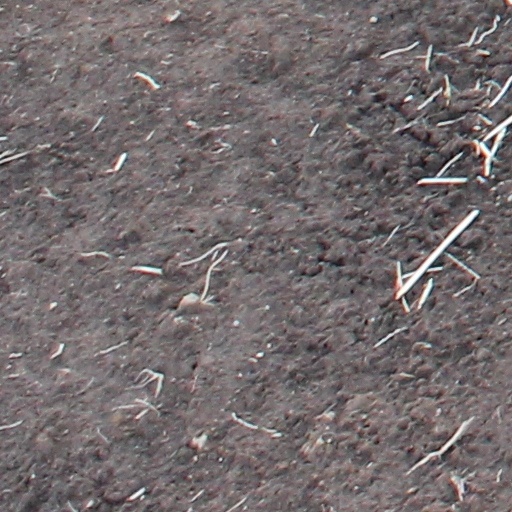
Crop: wheat